Mogadishu

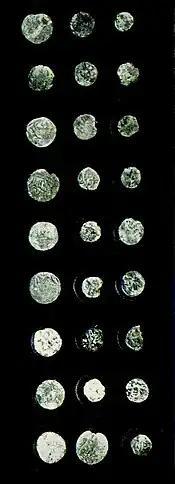
Mogadishan currency

The Mogadishu Sultanate was a medieval Somali sultanate centered in southern Somalia. It rose as one of the pre-eminent powers in the Horn of Africa under the rule of Fakhr ad-Din before becoming part of the expanding Ajuran Empire in the 13th century. The Mogadishu Sultanate maintained a vast trading network, dominated the regional gold trade, minted its own currency, and left an extensive architectural legacy in present-day southern Somalia. A local city-state with much influence over the hinterland neighbouring coastal towns.